Mikhail Lobanov

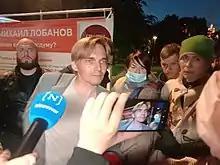
Lobanov in 2021

Mikhail Sergeyevich Lobanov (born 24 February 1984) is a Russian mathematician, left-wing politician, trade union activist, and former associate professor at Moscow State University.